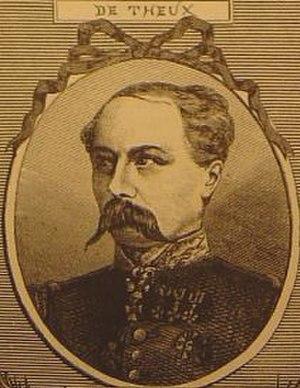
Les membres du gouvernement belge
Le baron Henri Louis Gustave Guillaume, né à Amiens le 5 mars 1812 et mort à Ixelles le 7 novembre 1877, est un général, historien et ministre belge.